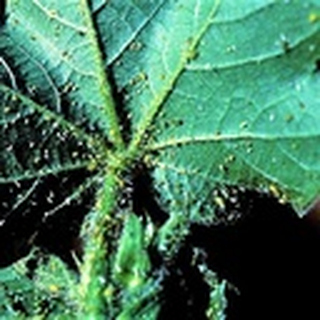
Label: cotton_aphids